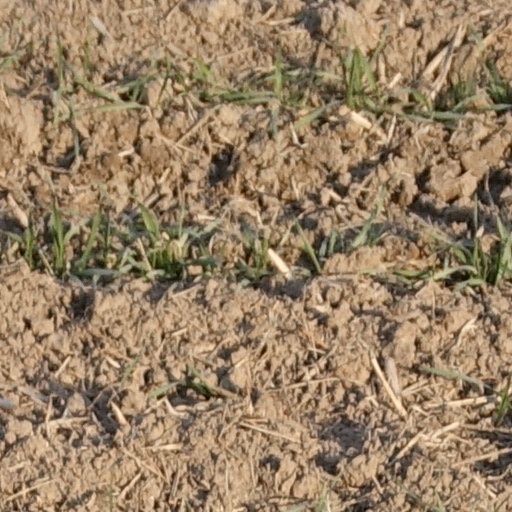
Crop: wheat